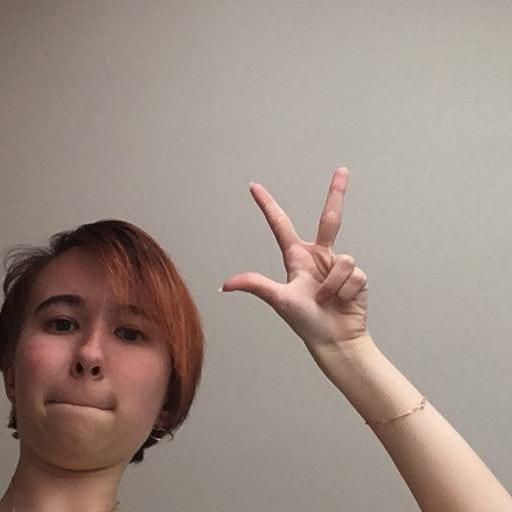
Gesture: three2